Sky position (RA, Dec in degrees): 171.606, 2.404
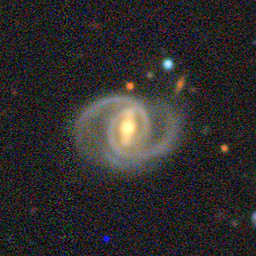
Galaxy morphology: Barred Spiral Galaxies